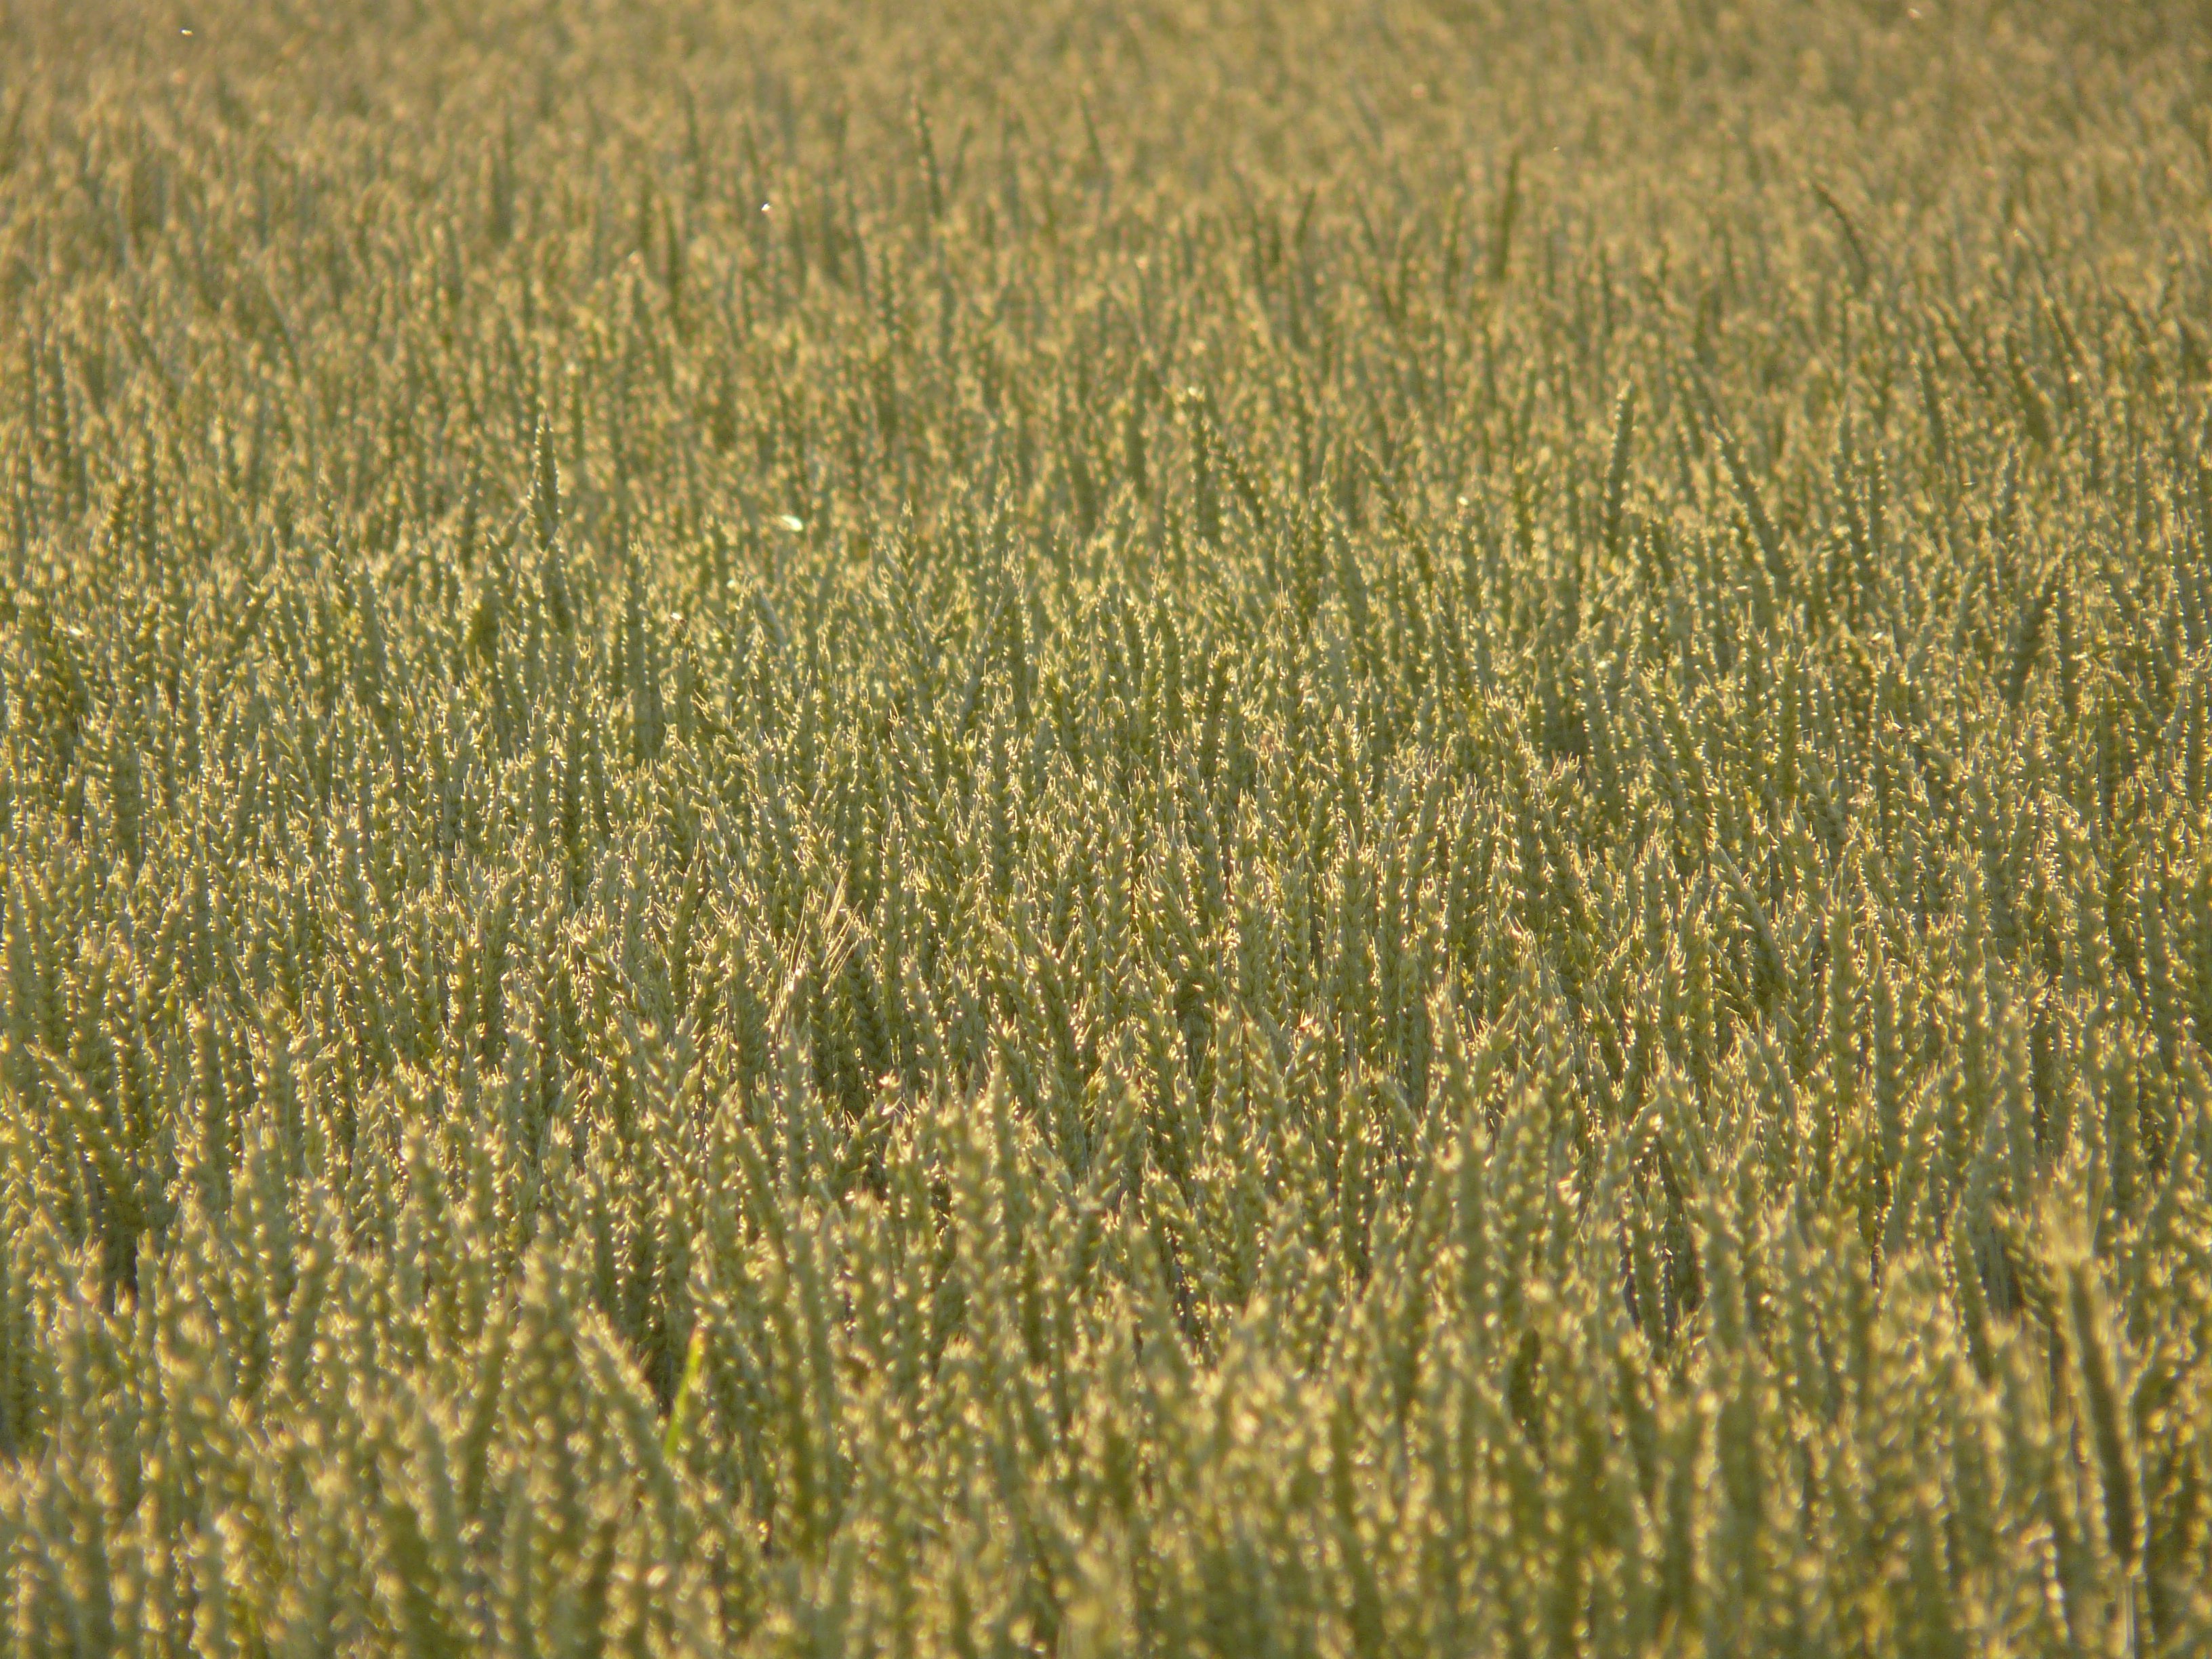
grass, marsh, plant, field, lawn, meadow, wheat, grain, prairie, seed, flower, food, harvest, crop, pasture, agriculture, plain, spike, wheat field, grassland, rye, wetland, cereals, habitat, ecosystem, steppe, arable, flowering plant, wheat spike, natural environment, grass family, land plant, phragmites